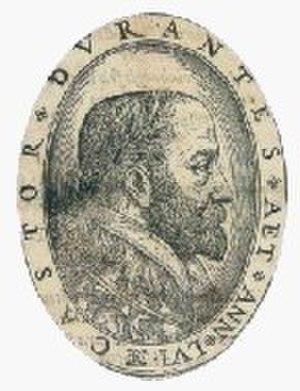
Castore Durante, appelé aussi Castore Durante de Gualdo, est un médecin, herboriste et poète de la Renaissance italienne, dans les États pontificaux.